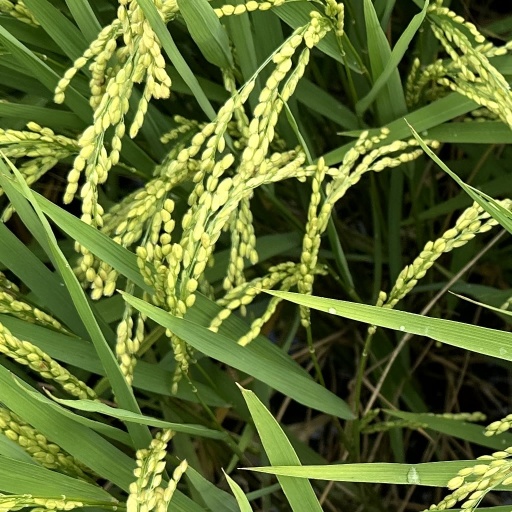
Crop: rice